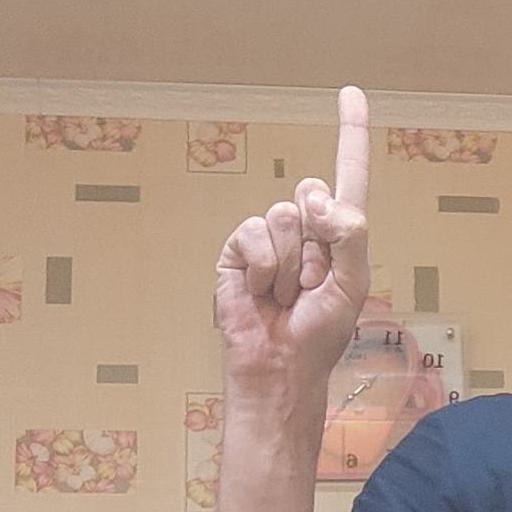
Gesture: one